Marika Kilius

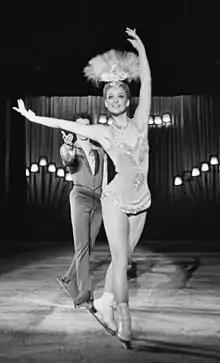
Kilius in 1964

Marika Kilius (born 24 March 1943) is a German former pair skater. With Hans-Jürgen Bäumler, she is a two-time Olympic silver medalist, a two-time World champion, and a six-time European champion. Earlier in her career, she competed with Franz Ningel.